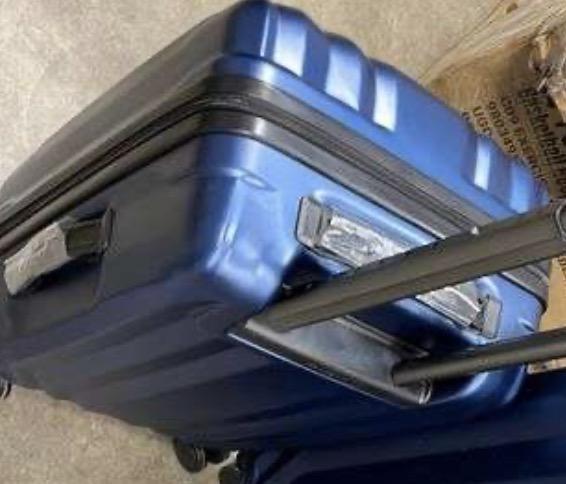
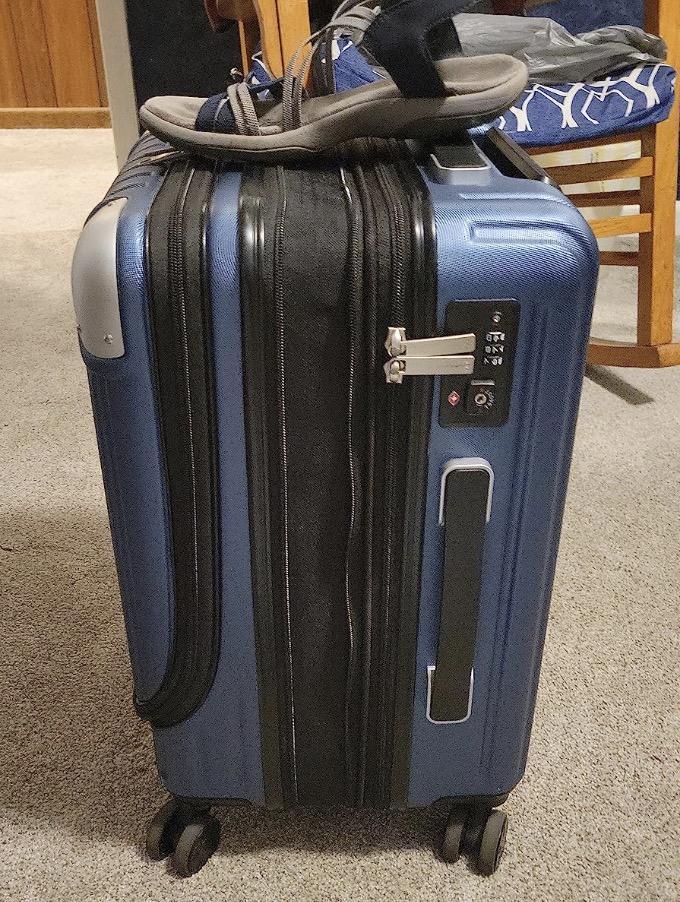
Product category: items_tea
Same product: no